Jean Galloway Bissell

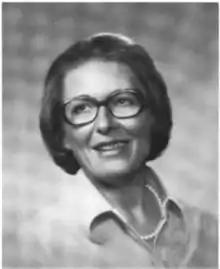

Jean Galloway Bissell (June 9, 1936 – February 4, 1990) was a South Carolina attorney who became a high-ranking bank executive, and later a United States circuit judge of the United States Court of Appeals for the Federal Circuit.